2011 Petit Le Mans

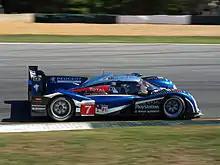
Anthony Davidson won the pole position overall and in LMP1.

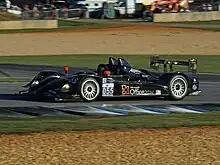
Luis Díaz was polesitter in LMP2 for Level 5 Motorsports.

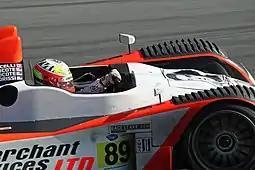
Kyle Marcelli won pole position in LMPC.

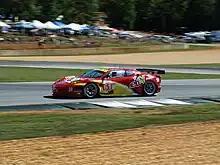
Rui Águas won pole in GTE-Amateur.

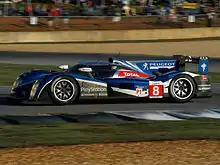
The #8 Peugeot of Franck Montagny, Stéphane Sarrazin, and Alexander Wurz won the race.

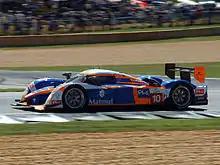
Sebring winners Team Oreca Matmut finished 2nd overall.

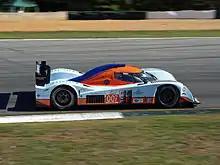
Aston Martin Racing followed a win at Laguna Seca with 3rd place at Petit Le Mans.

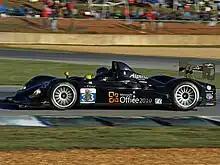
The LMP2 winners were Level 5 Motorsports.

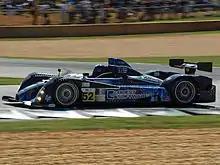
PR1 Mathiasen Motorsports won in LMP Challenge.

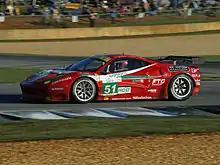
The #51 AF Corse Ferrari team won GT from pole.

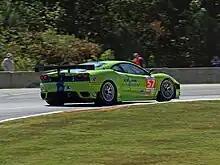
Krohn Racing won the team's home race in GTE Amateur.

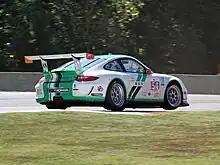
Black Swan Racing won the pole, race, and championship in GT Challenge.

Class winners in bold. Cars failing to complete 70% of their class winner's distance are marked as Not Classified (NC). ILMC competitors are marked with .